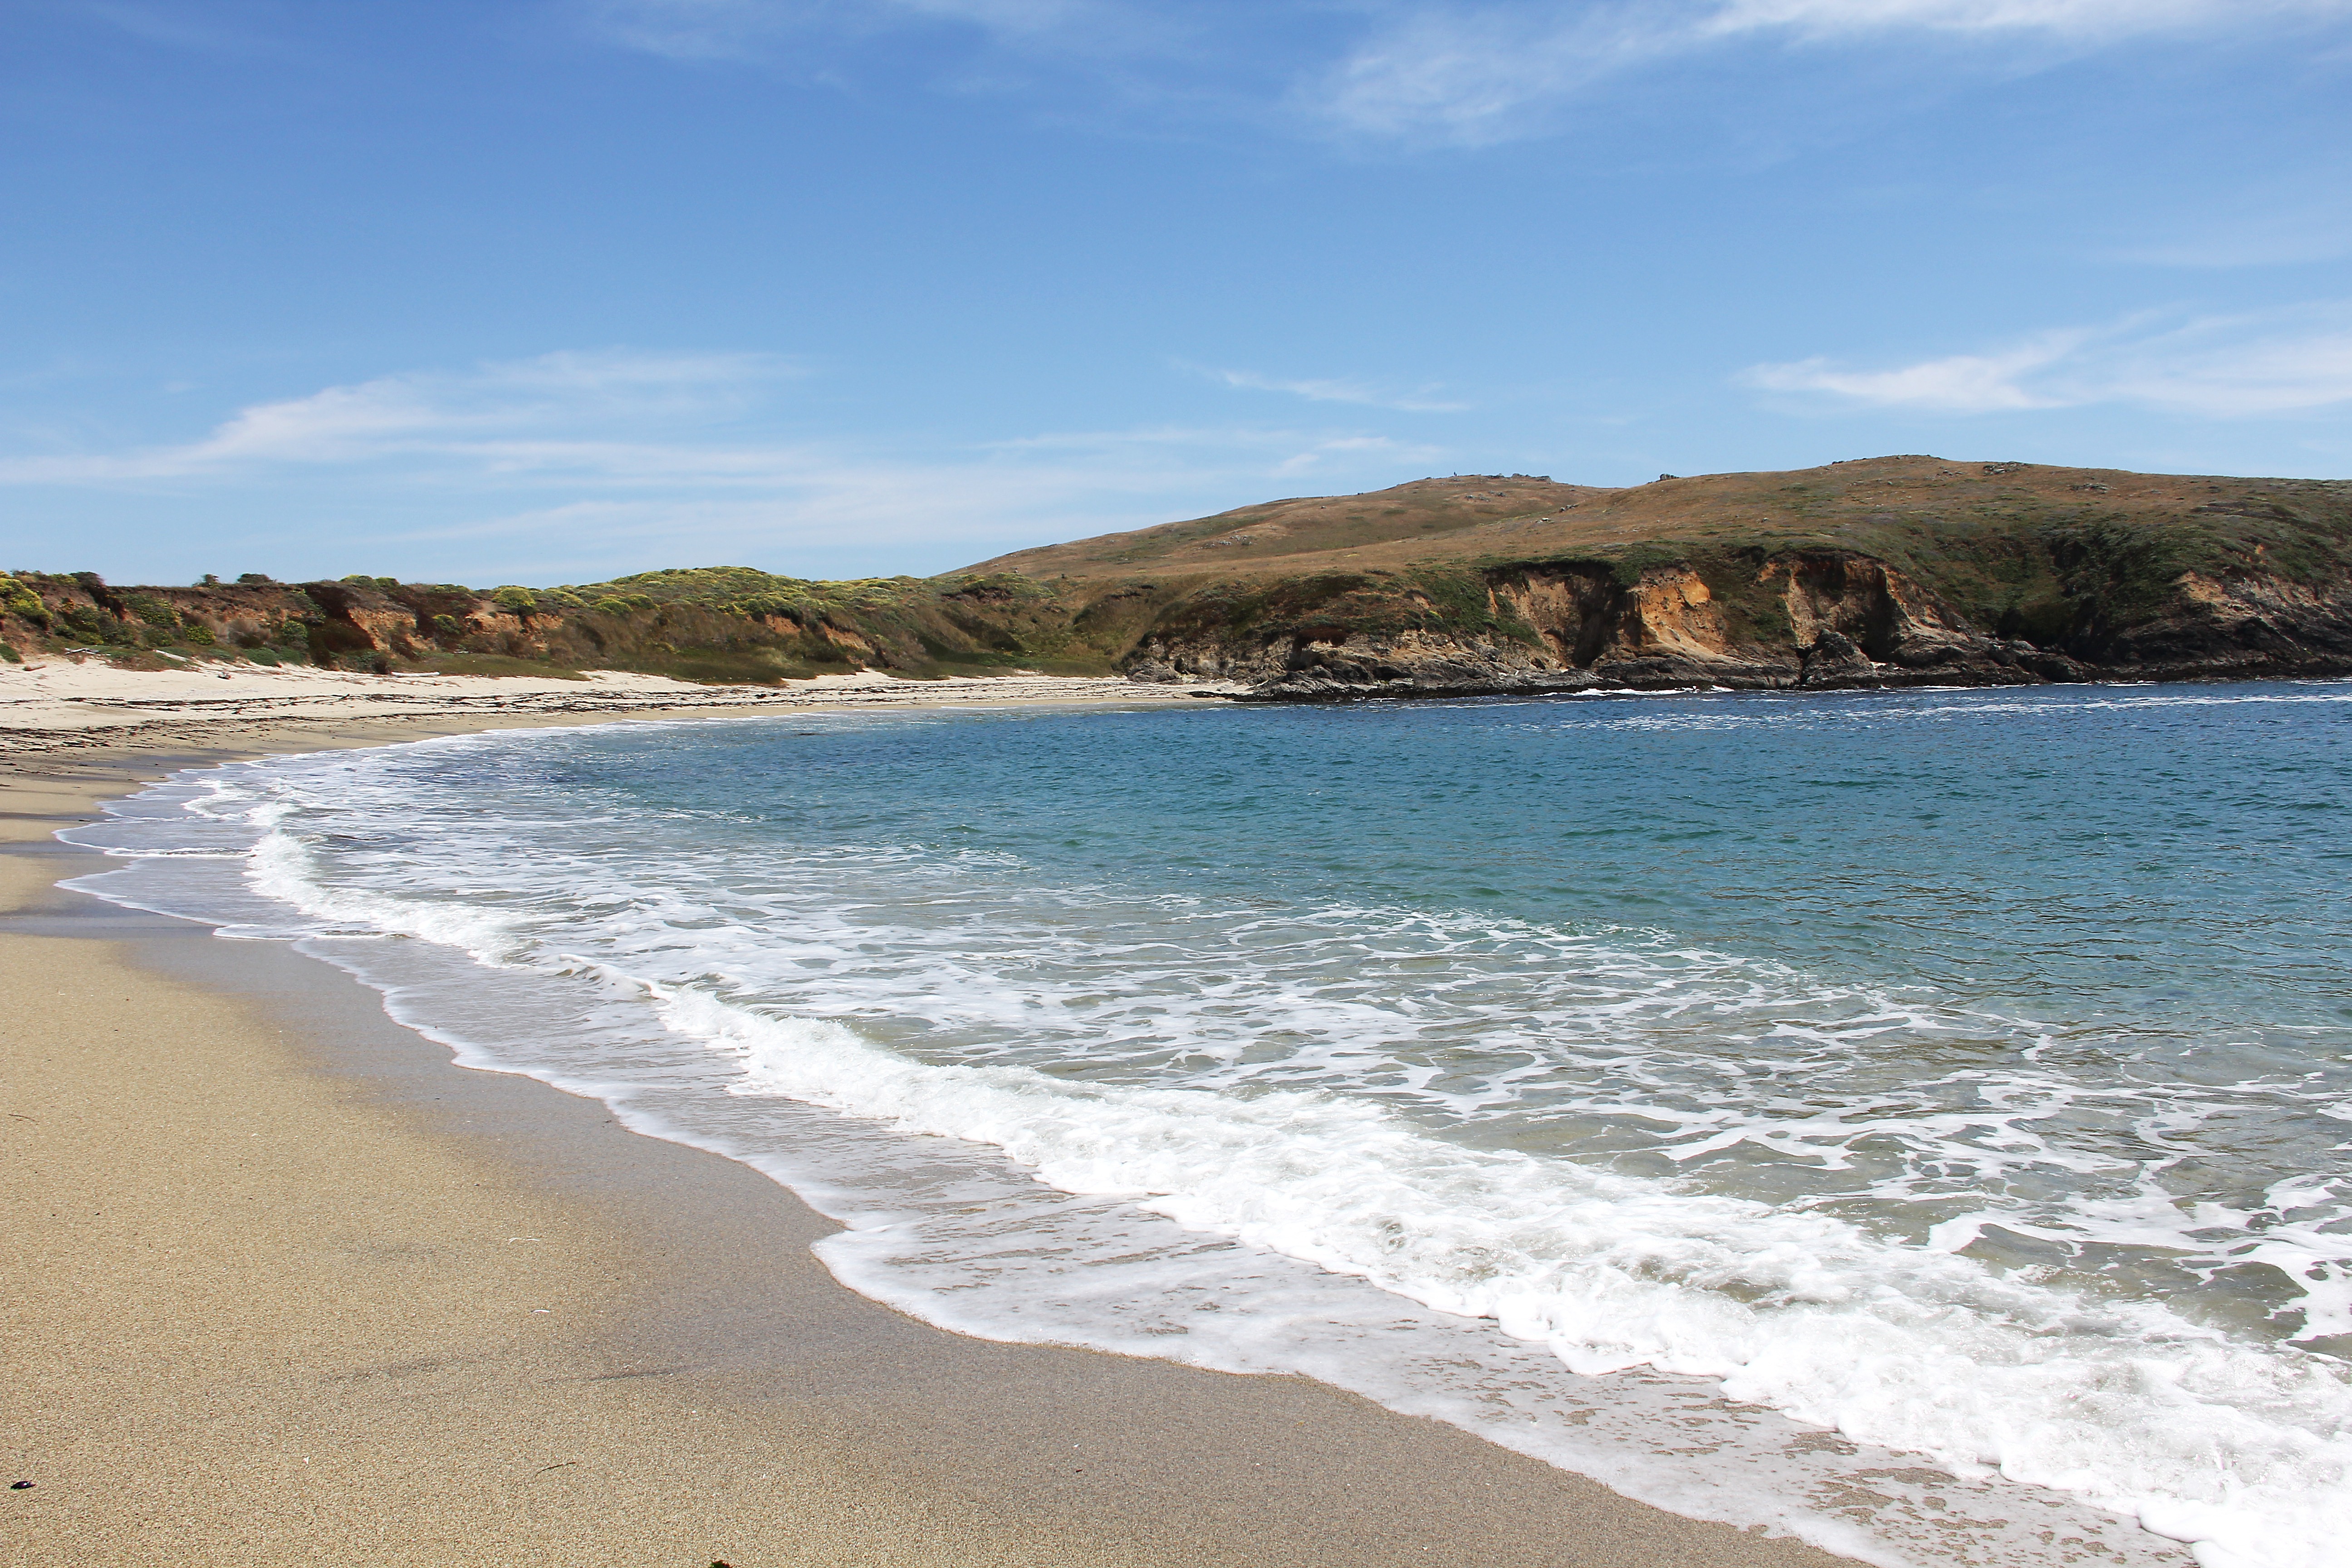
beach, sea, coast, water, sand, ocean, shore, wave, vacation, cove, inlet, bay, california, body of water, marine, cape, wind wave, bodega bay, horseshoe cove